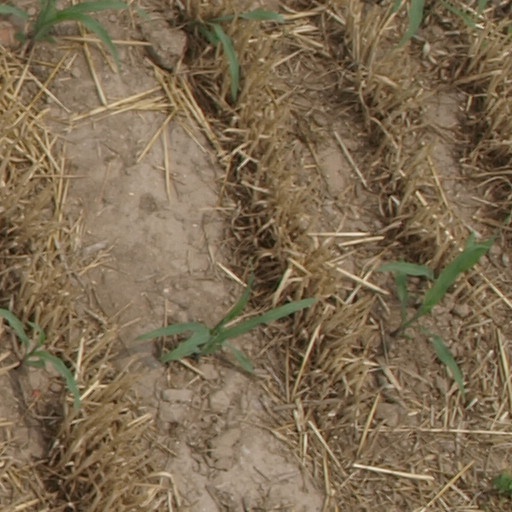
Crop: maize; corn